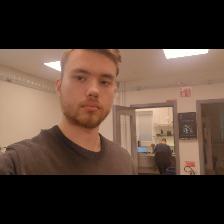
Label: Human